Magnus Dahlström

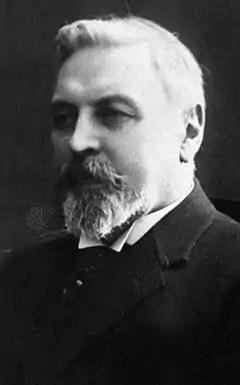

Robert Magnus Dahlström (11 April 1859 – 5 March 1924) was a Finnish businessman and philanthropist.